Rhondda

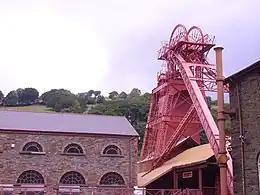
The Lewis Merthyr Colliery, now part of the Rhondda Heritage Park

At the start of the First World War, the economic prospects in South Wales were good. Although production fell after the 1913 high, demand was still strong enough to push the coalfields to their limit. In February 1917 coal mining came under government control and demand increased as the war intensified, ensuring a market for sufficient supplies. After the war the picture began to change. Initially the British coal industry was buoyed by a series of fortuitous economic events, such as the American coal miners' strike, and by 1924 unemployment for miners was below the national average. But the belief that the mining industry would experience a permanent demand for coal was shattered by the Depression, when the Rhondda experienced a massive increase in unemployment. The situation worsened in 1926, when in response to coalowners reducing pay and lengthening working hours of miners, the TUC called a general strike in defence of the miners locked out following A. J. Cook's call "not a penny off the pay, not a minute on the day". The TUC called off the strike just nine days later, without resolving the miners' cut in wages. The miners disagreed and stayed on strike for a further seven months until they were starved into surrender. The Rhondda saw many schemes set up by miners to aid their plight, such as soup kitchens and fêtes and "joy" days to support them, while in the local miners set up a rationing system. By the time the miners returned to work, there was little desire for further action, which saw a decline in the popularity of 'The Fed' and greater emphasis on solving problems by political and parliamentary means.